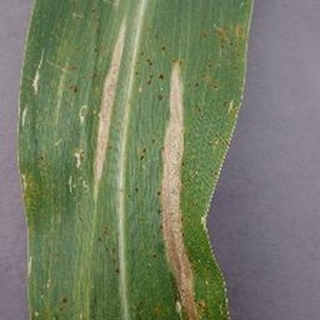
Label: corn_northern_leaf_blight